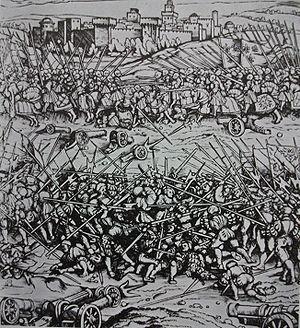
Bataille de Ravenne, 1512.
Jacques II de Chabannes dit Jacques de La Palice, né en 1470 à Lapalisse dans le Bourbonnais et mort le 24 février 1525 à Pavie en Italie, lors de la bataille du même nom, est un noble et militaire français, maréchal de France.